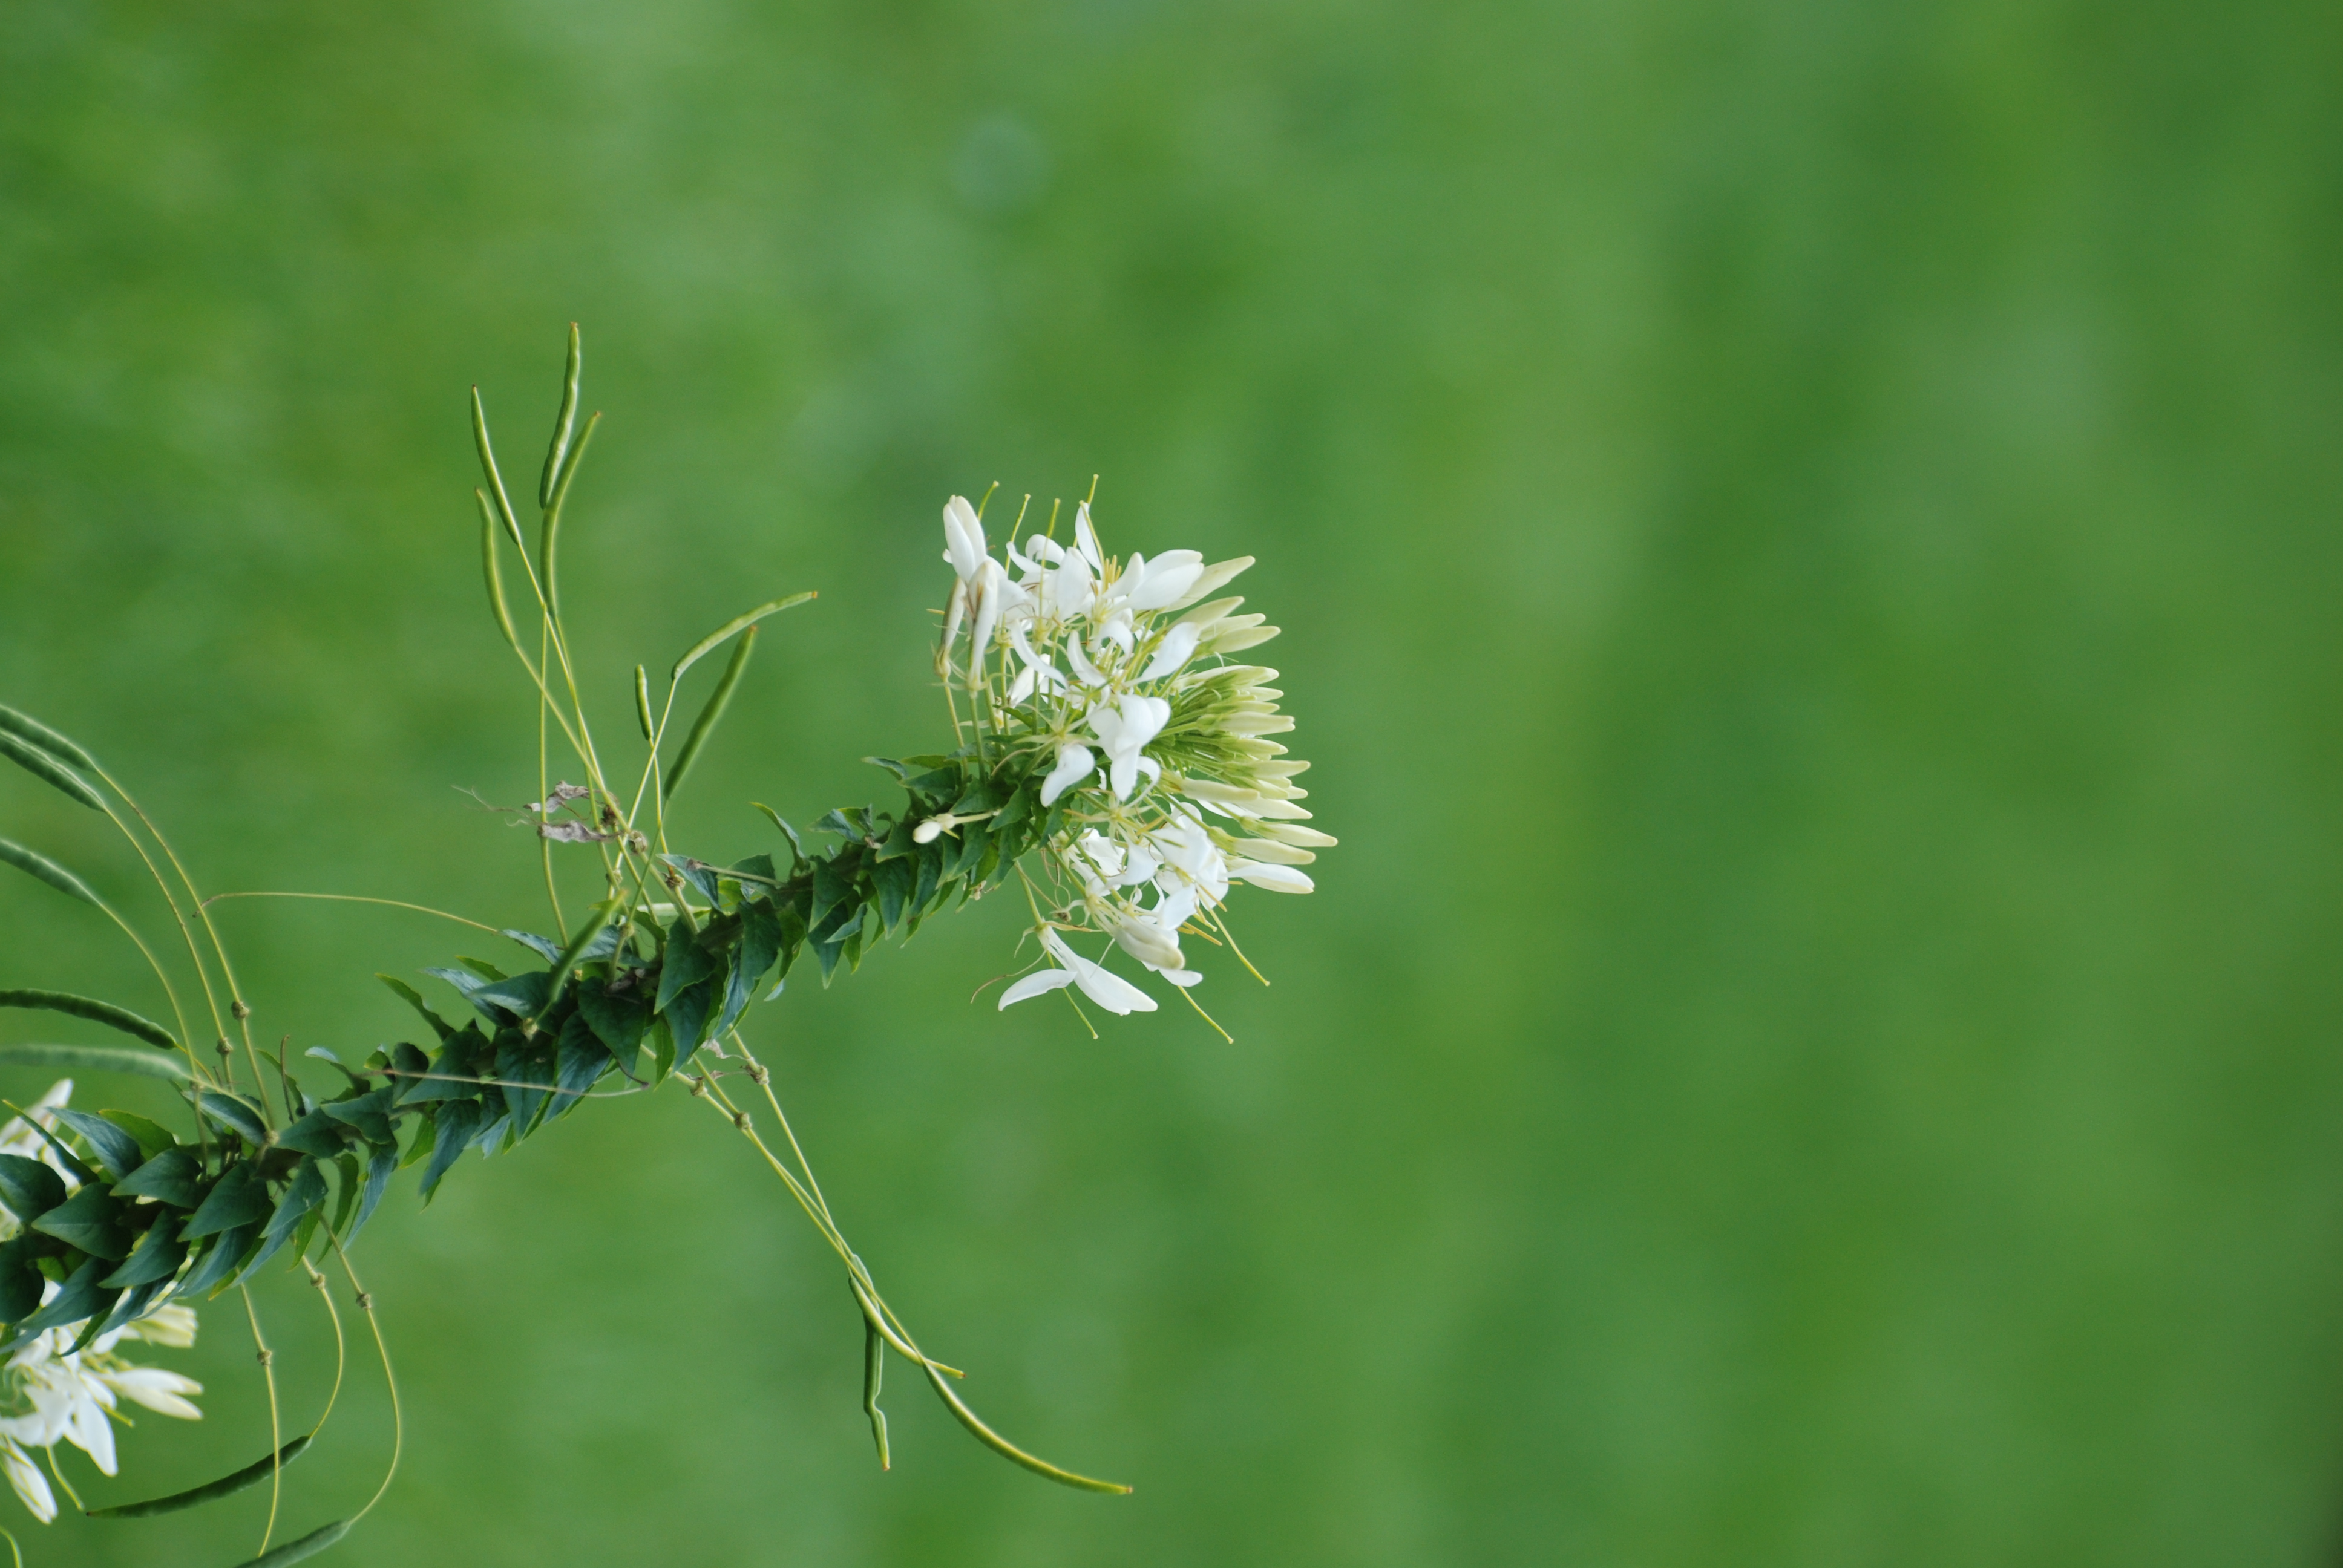
nature, grass, branch, plant, lawn, meadow, prairie, leaf, flower, green, herb, botany, nikon, flora, wildflower, flowers, shrub, moscow, russia, d80, moskau, nikond80, moscou, flowering plant, grass family, plant stem, land plant